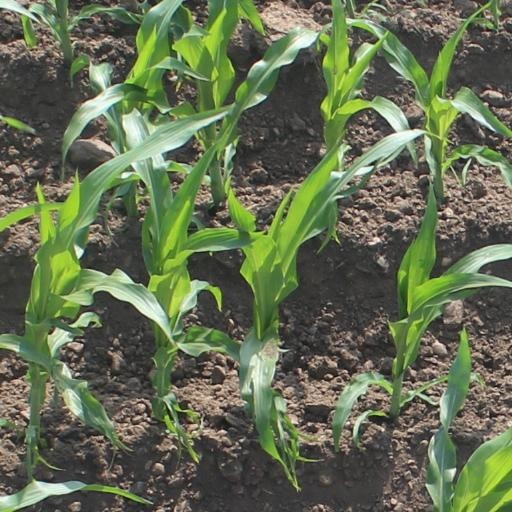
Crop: maize; corn